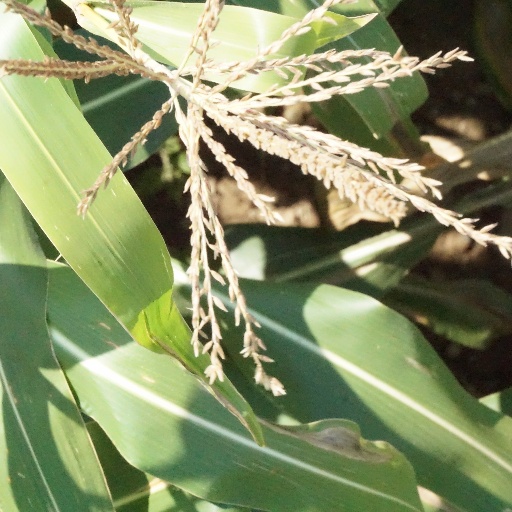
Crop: maize; corn